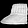
Label: Ankle boot